Parinay

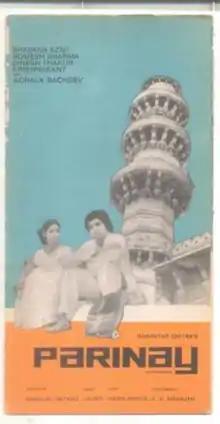

Parinay (literally "Espousal") is a 1974 Indian Hindi-language film directed by Kantilal Rathod and produced by Samantar Chitra. The film starred Romesh Sharma and Shabana Azmi, with Asha Sachdev, Dinesh Thakur, Preeti Ganguly and T.P. Jain in the supporting cast. Released on 1 January 1974, this film was associated with Saregama (known as "The Gramophone Company of India Limited" at that time). The screenplay was by Rathod and Shukla, whereas the cinematography was by K. K. Mahajan.